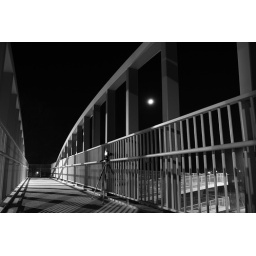
Trying a few long exposures on a bridge over the main road by Tangmere. I liked the patterns on the floor.